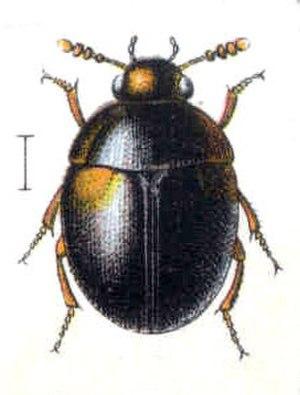
Staphylinoidea est une super-famille d'insectes de l'ordre des coléoptères.
Leiodidae est une famille de coléoptères qui compte plus de 4200 espèces que l'on trouve dans le monde entier. Les membres de cette famille sont généralement de forme globulaire, bien que certaines espèces présentent des formes plus allongées. Ce sont généralement de petits ou de très petits coléoptères et beaucoup d'espèces possèdent des antennes en forme de massue.